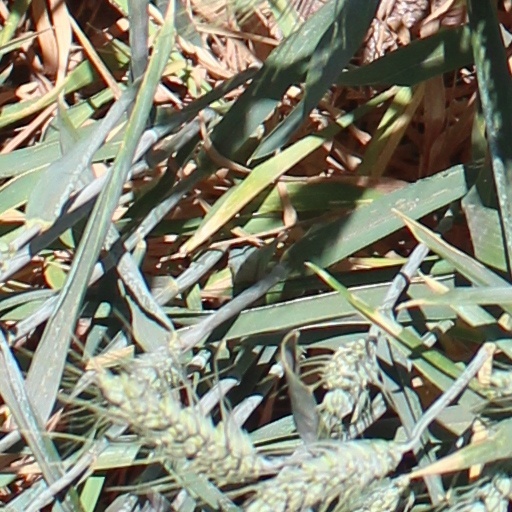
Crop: wheat